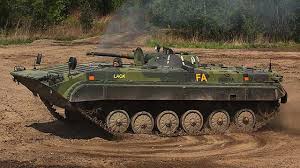
Label: BMP-1